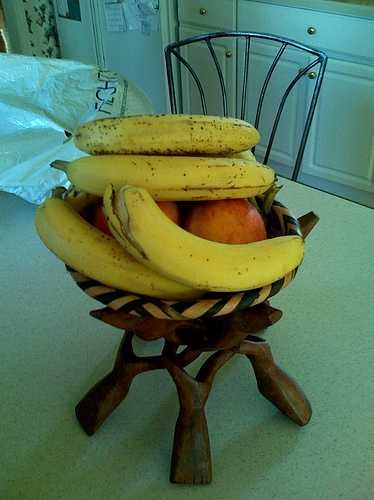
Label: Banana